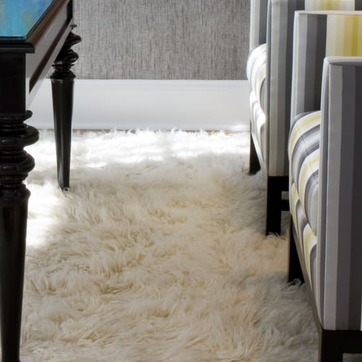
Material: carpet